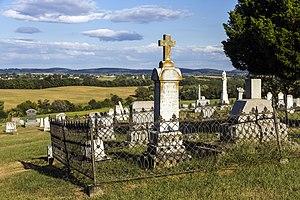
Le cimetière de Burkittsville, Maryland, a fait l’objet du film The Blair Witch Project. This is an image of a place or building that is listed on the National Register of Historic Places in the United States of America. Its reference number is 75000891